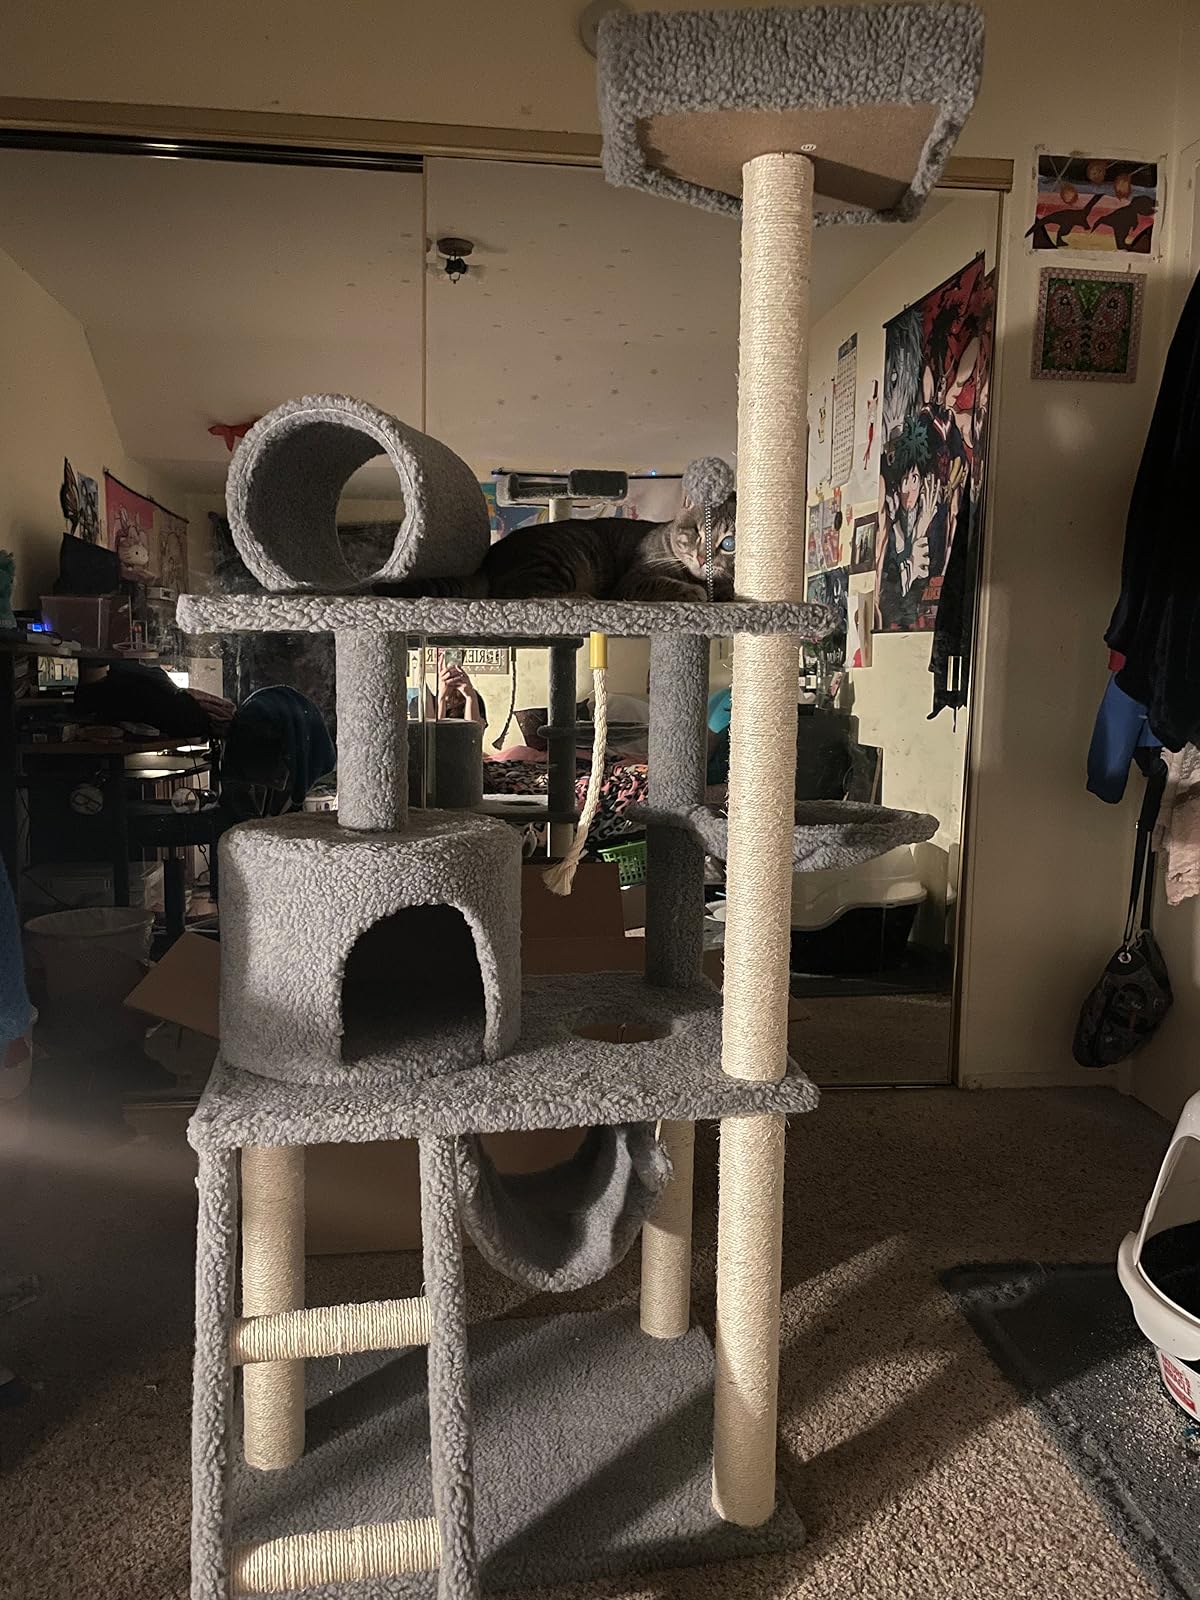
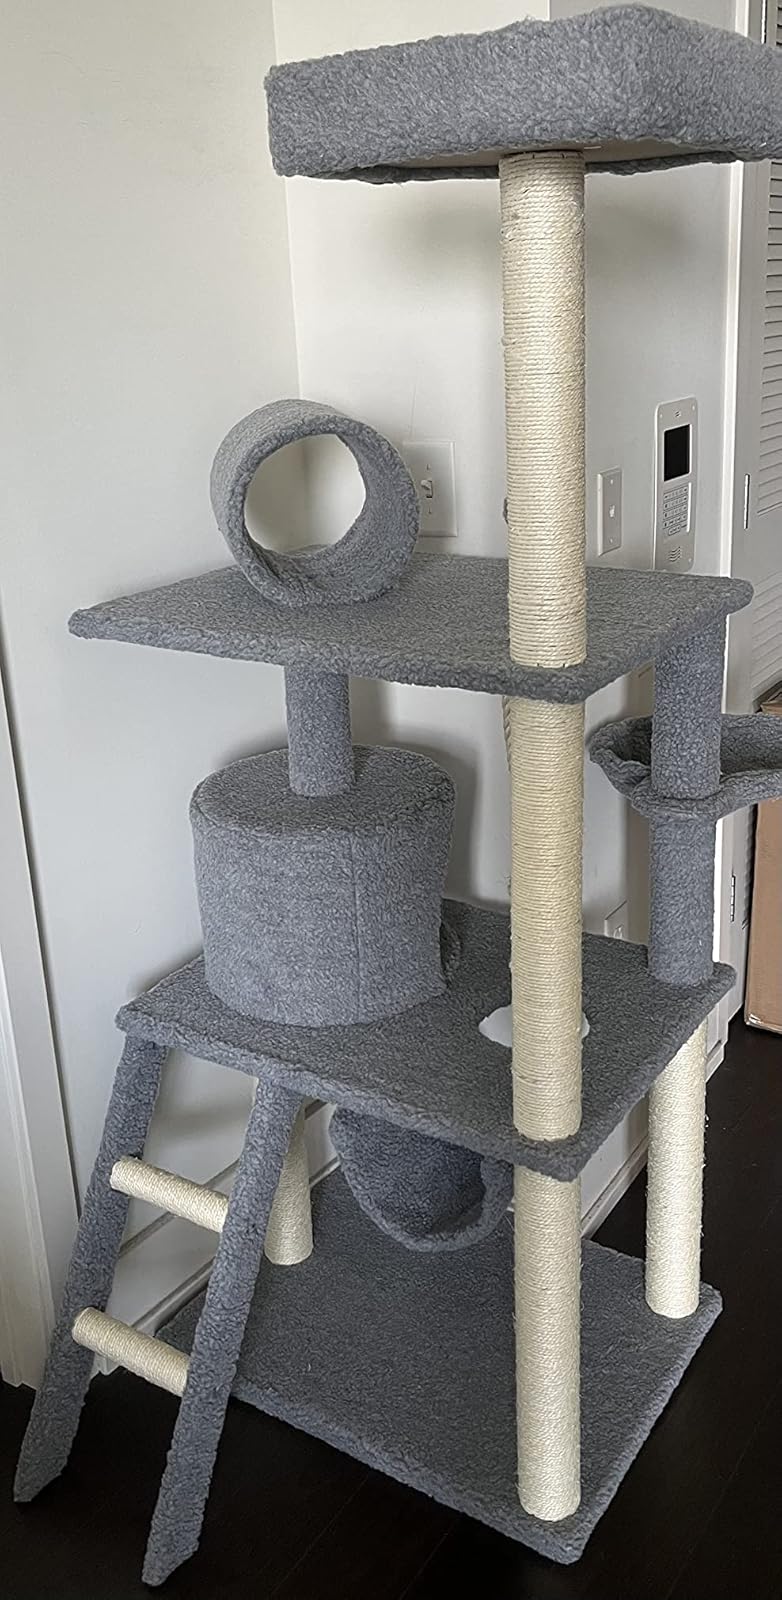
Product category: items_cat tree
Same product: yes